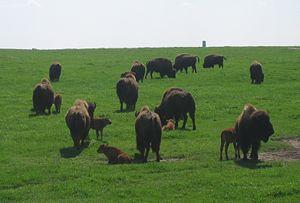
Les Bisons forment un genre de grands bovidés ruminants dont il existe deux espèces vivantes : le bison d'Europe et le bison d'Amérique du Nord qui est elle-même divisée en deux sous-espèces : le bison des bois et le bison des plaines. Le bison des plaines vit essentiellement dans les steppes nord-américaines tandis que le bison des bois et le bison d'Europe occupent des habitats forestiers.